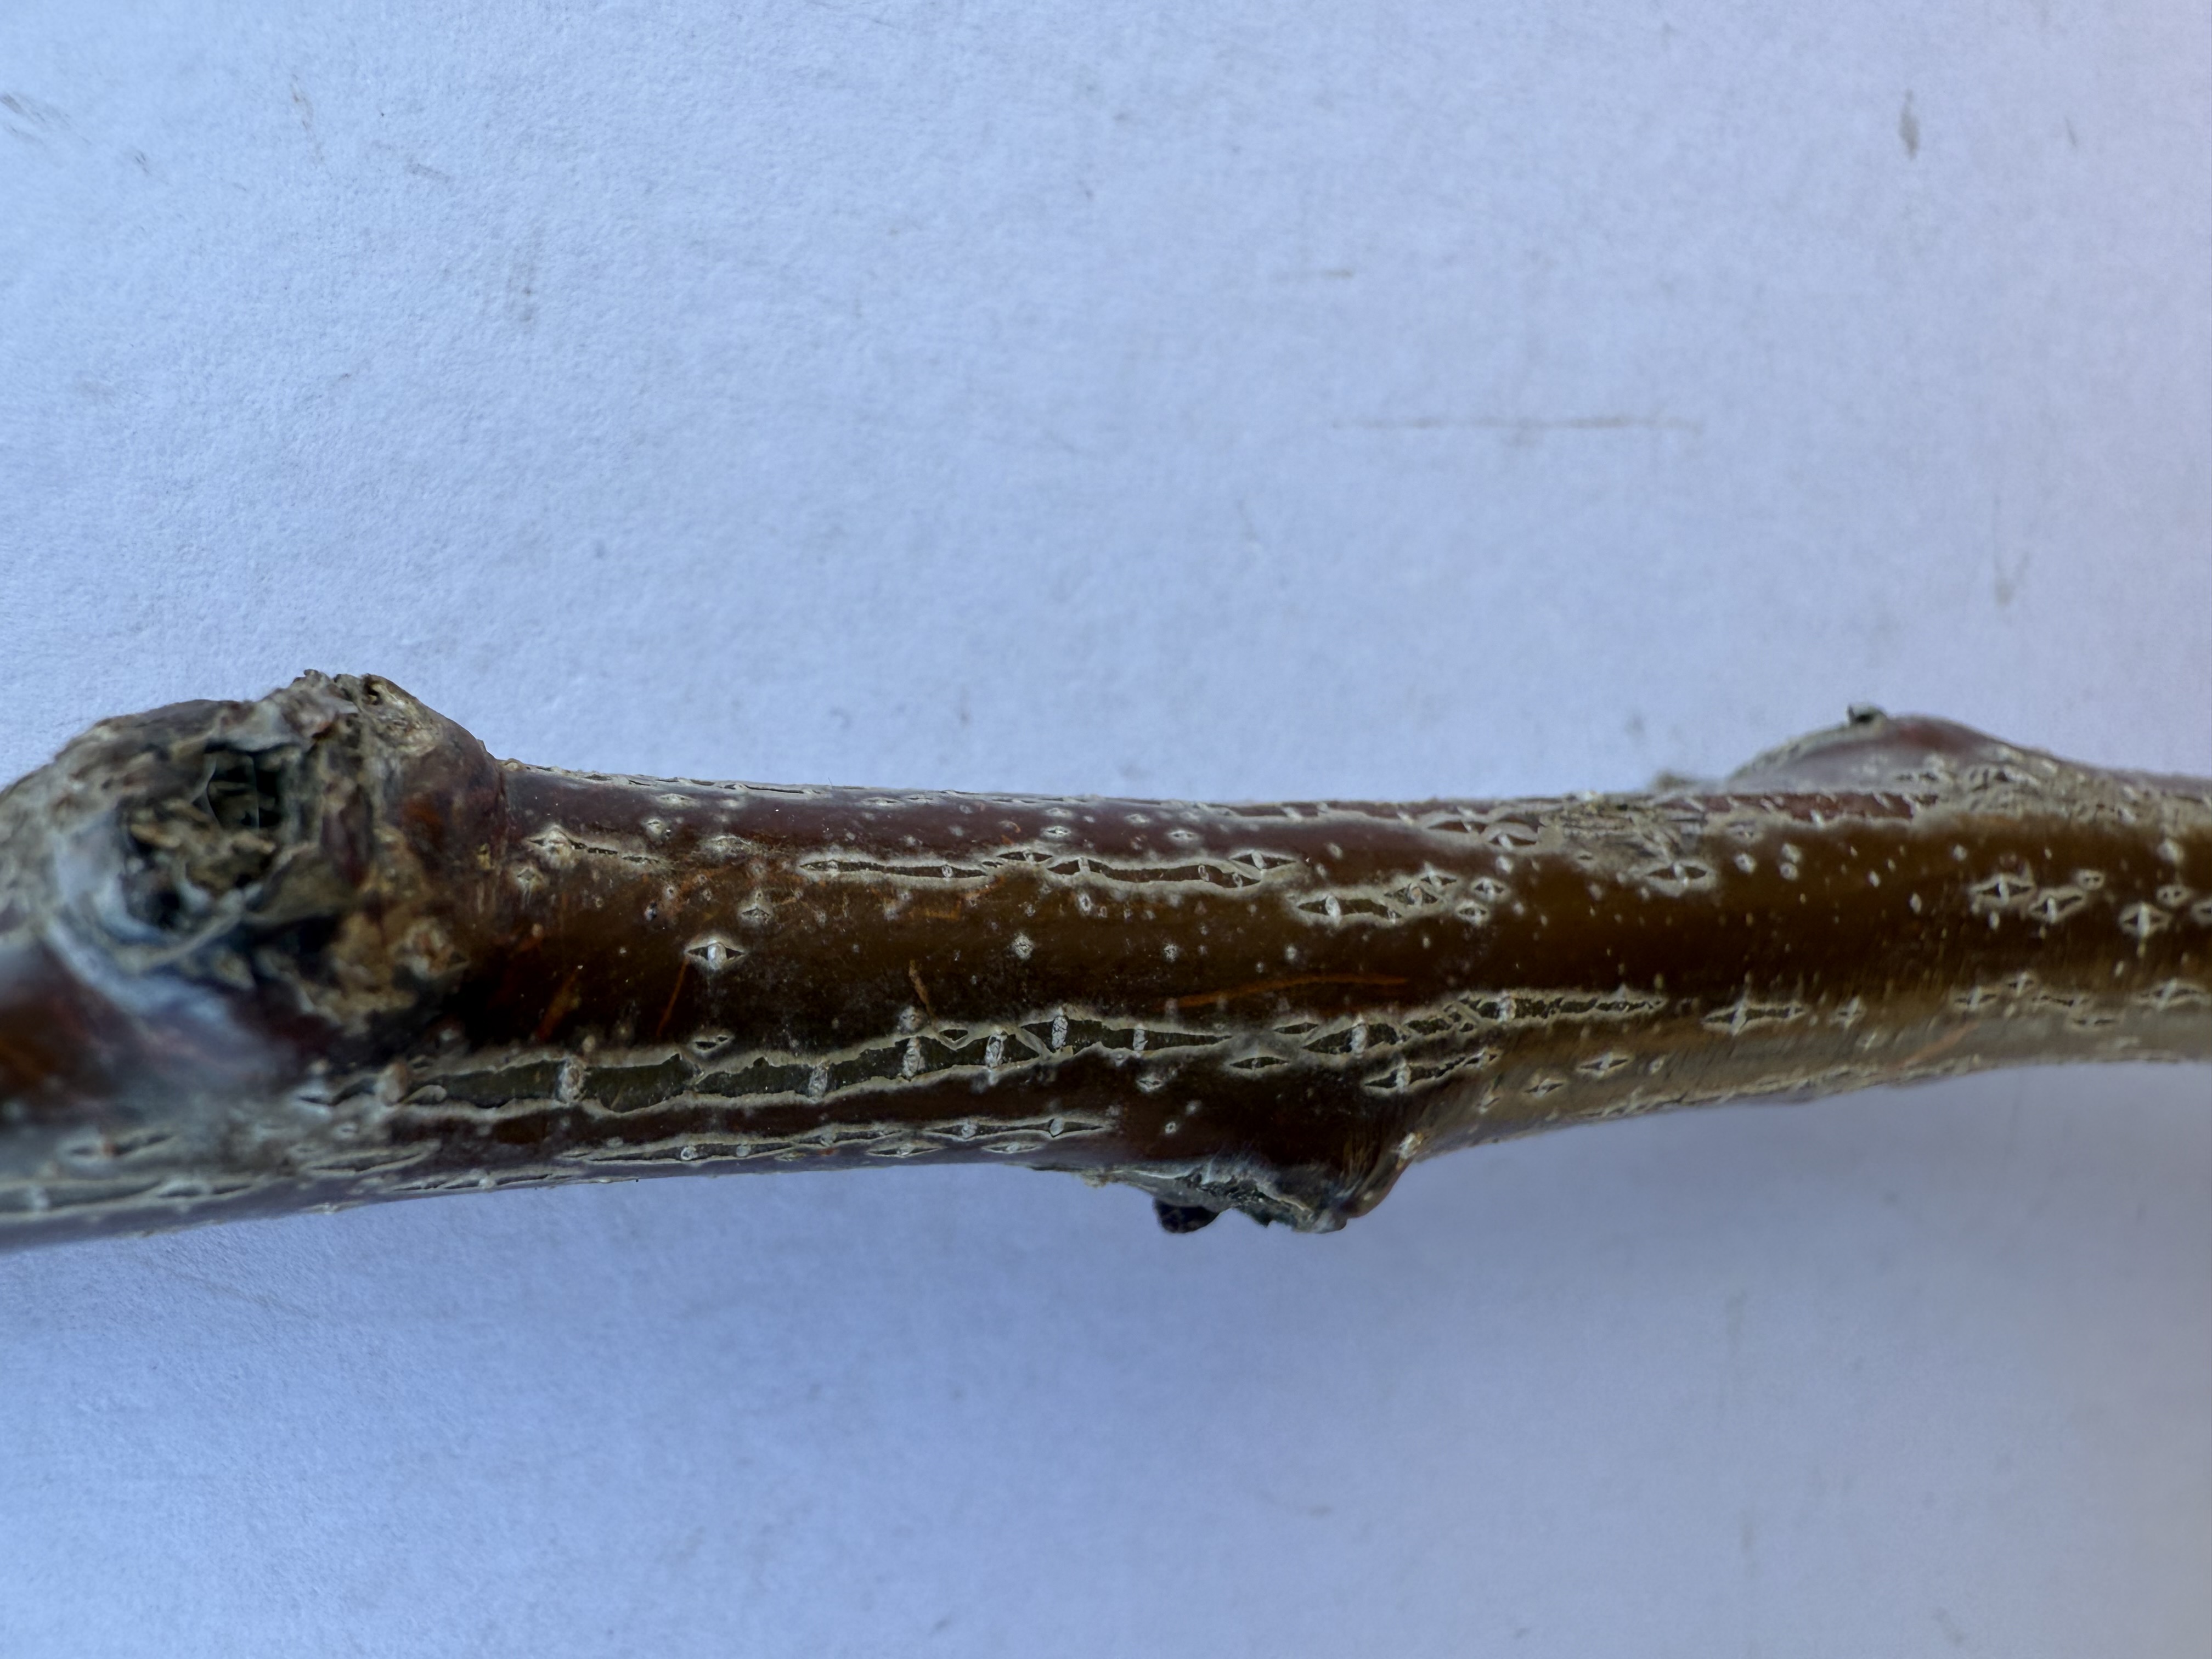
Variety: Sekerpare Apricot